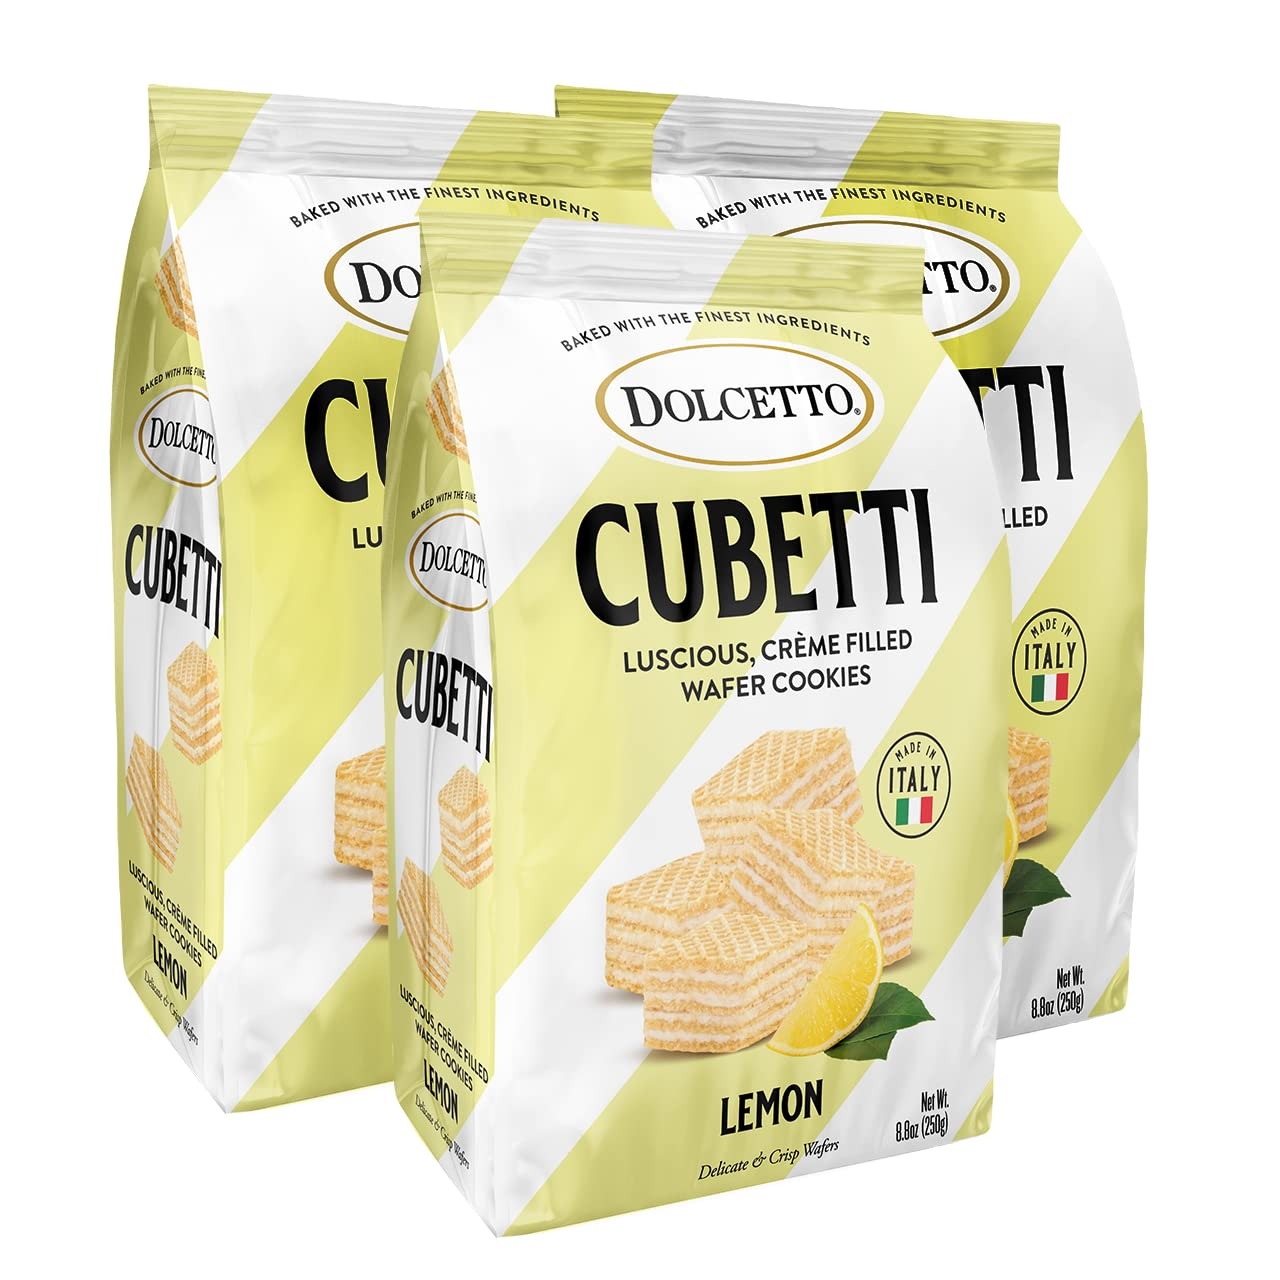
Item Name: Dolcetto Cubetti Wafer Cookies, Creamy Lemon Flavor Sweets, Crispy Gourmet Treats made in Italy, NO Preservatives, 8.8oz Bag, Great snacks for sharing and gift baskets (Pack of 3)
Bullet Point 1: Dolcetto Cubetti Wafer Cookies are crafted in Italy with the finest ingredients; blending 75% rich, crème filling with five layers of delicately crisp wafers for a luxurious treat.
Bullet Point 2: With delicious flavors and premium ingredients, each bite-sized piece of our Cubetti Wafers will satisfy your cravings with the best that Italy has to offer.
Bullet Point 3: Dolcetto Cubetti Wafer Cookies are made with coconut oil and contain no preservatives, no artificial colors, & no high fructose corn syrup for guilt-free snacking!
Bullet Point 4: Our 8.8oz bags of Cubetti are filled with perfectly bite-sized crème-filled wafer cookies and are great for sharing or solo snacking.
Value: 26.4
Unit: Ounce

Price: 28.99